Ý Nhi

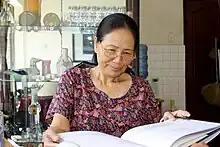
Y Nhi at her home, Ho Chi Minh city, 2010

She grew up in Hanoi. Her father is a well-known playwright Hoang Chau Ky and her husband is professor Nguyen Loc, a former dean of literature department of Hanoi University and the president of Văn Hiến University. Ý Nhi graduated from Hanoi University, where she studied literature in 1968, and lives in Ho Chi Minh City as a branch manager and editor of the Writers Association's publishing group. She was a journalist during the war and is member of the Vietnamese Writer Association.